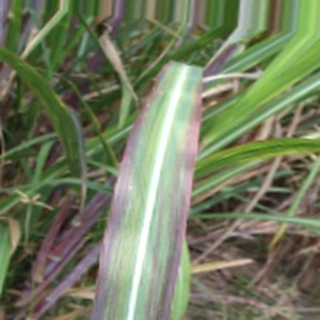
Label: sugarcane_bacterial_blight